Tillie Anderson

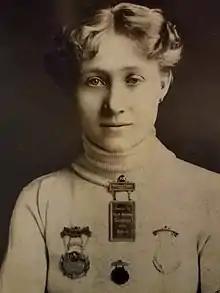
Tillie Anderson with medals.

Anderson held records for practically every distance from sprinting to endurance. She once rode a half-mile in 52 seconds; on another occasion she rode 100 miles in six hours, 52 minutes and 15 seconds. She is reported to have entered 130 races in her career and was first over the finish mark in all but seven races. She remained the unofficial Champion of the World until retiring in 1902, when women were barred from racing due in part to the level of danger involved in the sport and the suppression of women in sports.